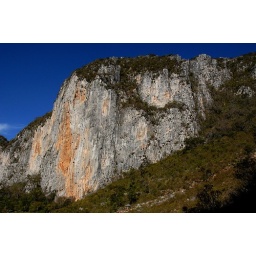
Limestone wall in the canyon near Santiago Apaola, Oaxaca. Some bolted climbing here and lots of potential.